Pantograph (transport)

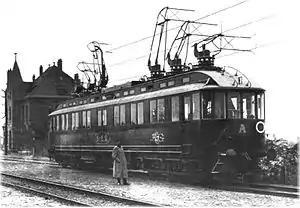
Experimental three-phase railcar, Germany, 1901

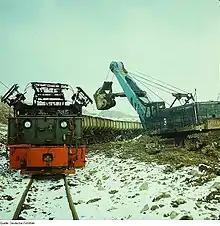
Tilted pantograph used with offset overhead line to allow loading of open wagons

Most rapid transit systems are powered by a third rail, but some use pantographs, particularly ones that involve extensive above-ground running. Most hybrid metro-tram or 'pre-metro' lines whose routes include tracks on city streets or in other publicly accessible areas, such as (formerly) line 51 of the Amsterdam Metro, the MBTA Green Line, RTA Rapid Transit in Cleveland, Frankfurt am Main U-Bahn, and San Francisco's Muni Metro, use overhead wire, as a standard third rail would obstruct street traffic and present too great a risk of electrocution.